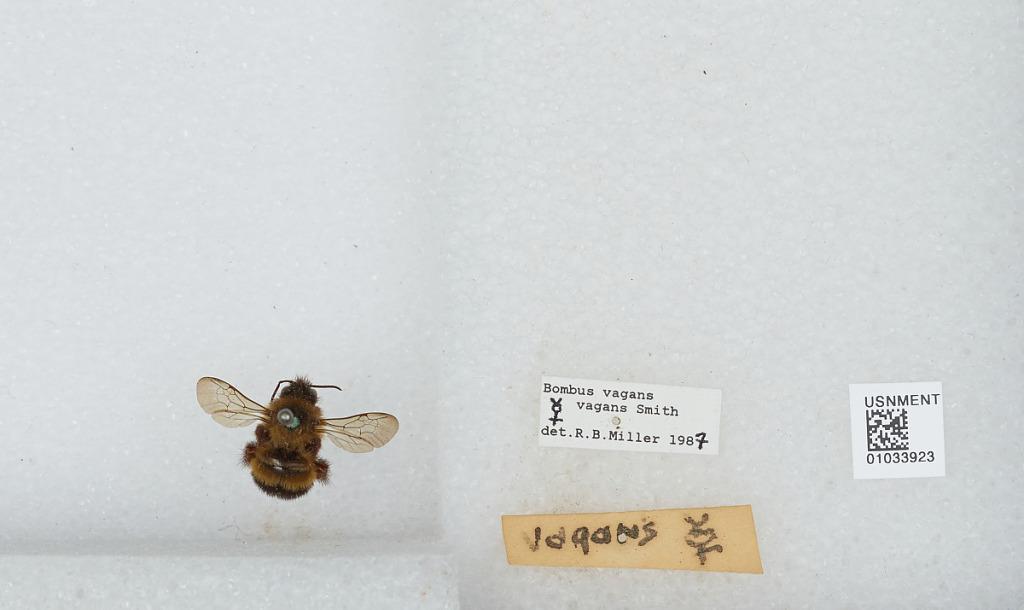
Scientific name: Bombus (Pyrobombus) vagans vagans Smith
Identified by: Miller, R. B.